Alexander Djiku

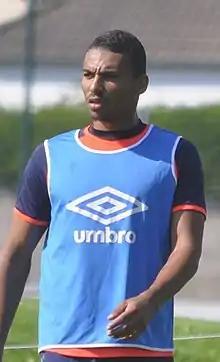
Djiku training with Caen in 2017

Alexander Kwabena Baidooh Djiku (born 9 August 1994) is a professional footballer who plays as a centre-back for Süper Lig club Fenerbahçe. Born in France, he plays for the Ghana national team.